Poggio Civitate

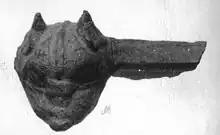
Lateral sima at Poggio Civitate, depicting a frieze of a lion's head.

At Poggio Civitate, lateral sima is used on the three Intermediate Phase Orientalizing Complex buildings. On each building, lateral sima is used along the lower, lateral edge of the roof. The most intact examples are found in association with the OC2/Workshop. Each unit of the modular lateral sima measures 0.54 meters, which is the same unit used to construct each of the three buildings. The lateral sima bears decoration depicting female heads and hand-made feline spouts that have an opening within them to allow for water to flow from the gutter system. The depicted female heads and feline spouts represent Potnia Theron, a fertility divinity. The decoration on the lateral sima could have been painted at one point in time.